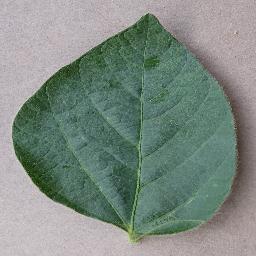
Label: Soybean___healthy